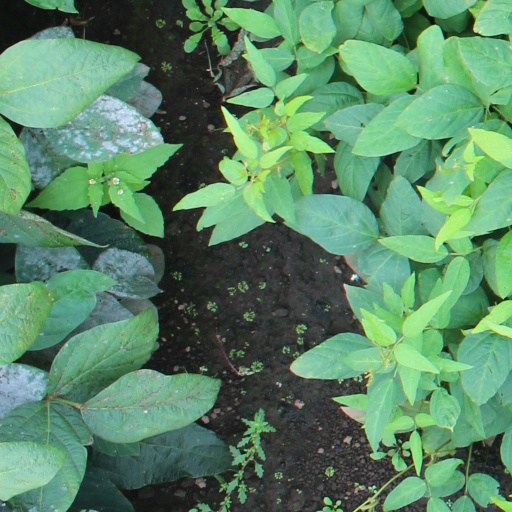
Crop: soybean